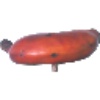
Label: Banana Red 1